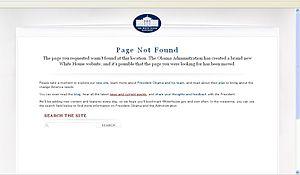
Un lien mort, lien brisé, lien cassé ou lien rompu est un lien hypertexte qui redirige vers un site web ou une page web n'existant plus. À l'échelle du Web, le phénomène correspond au pourrissement des liens, connu en anglais sous le nom de link rot.